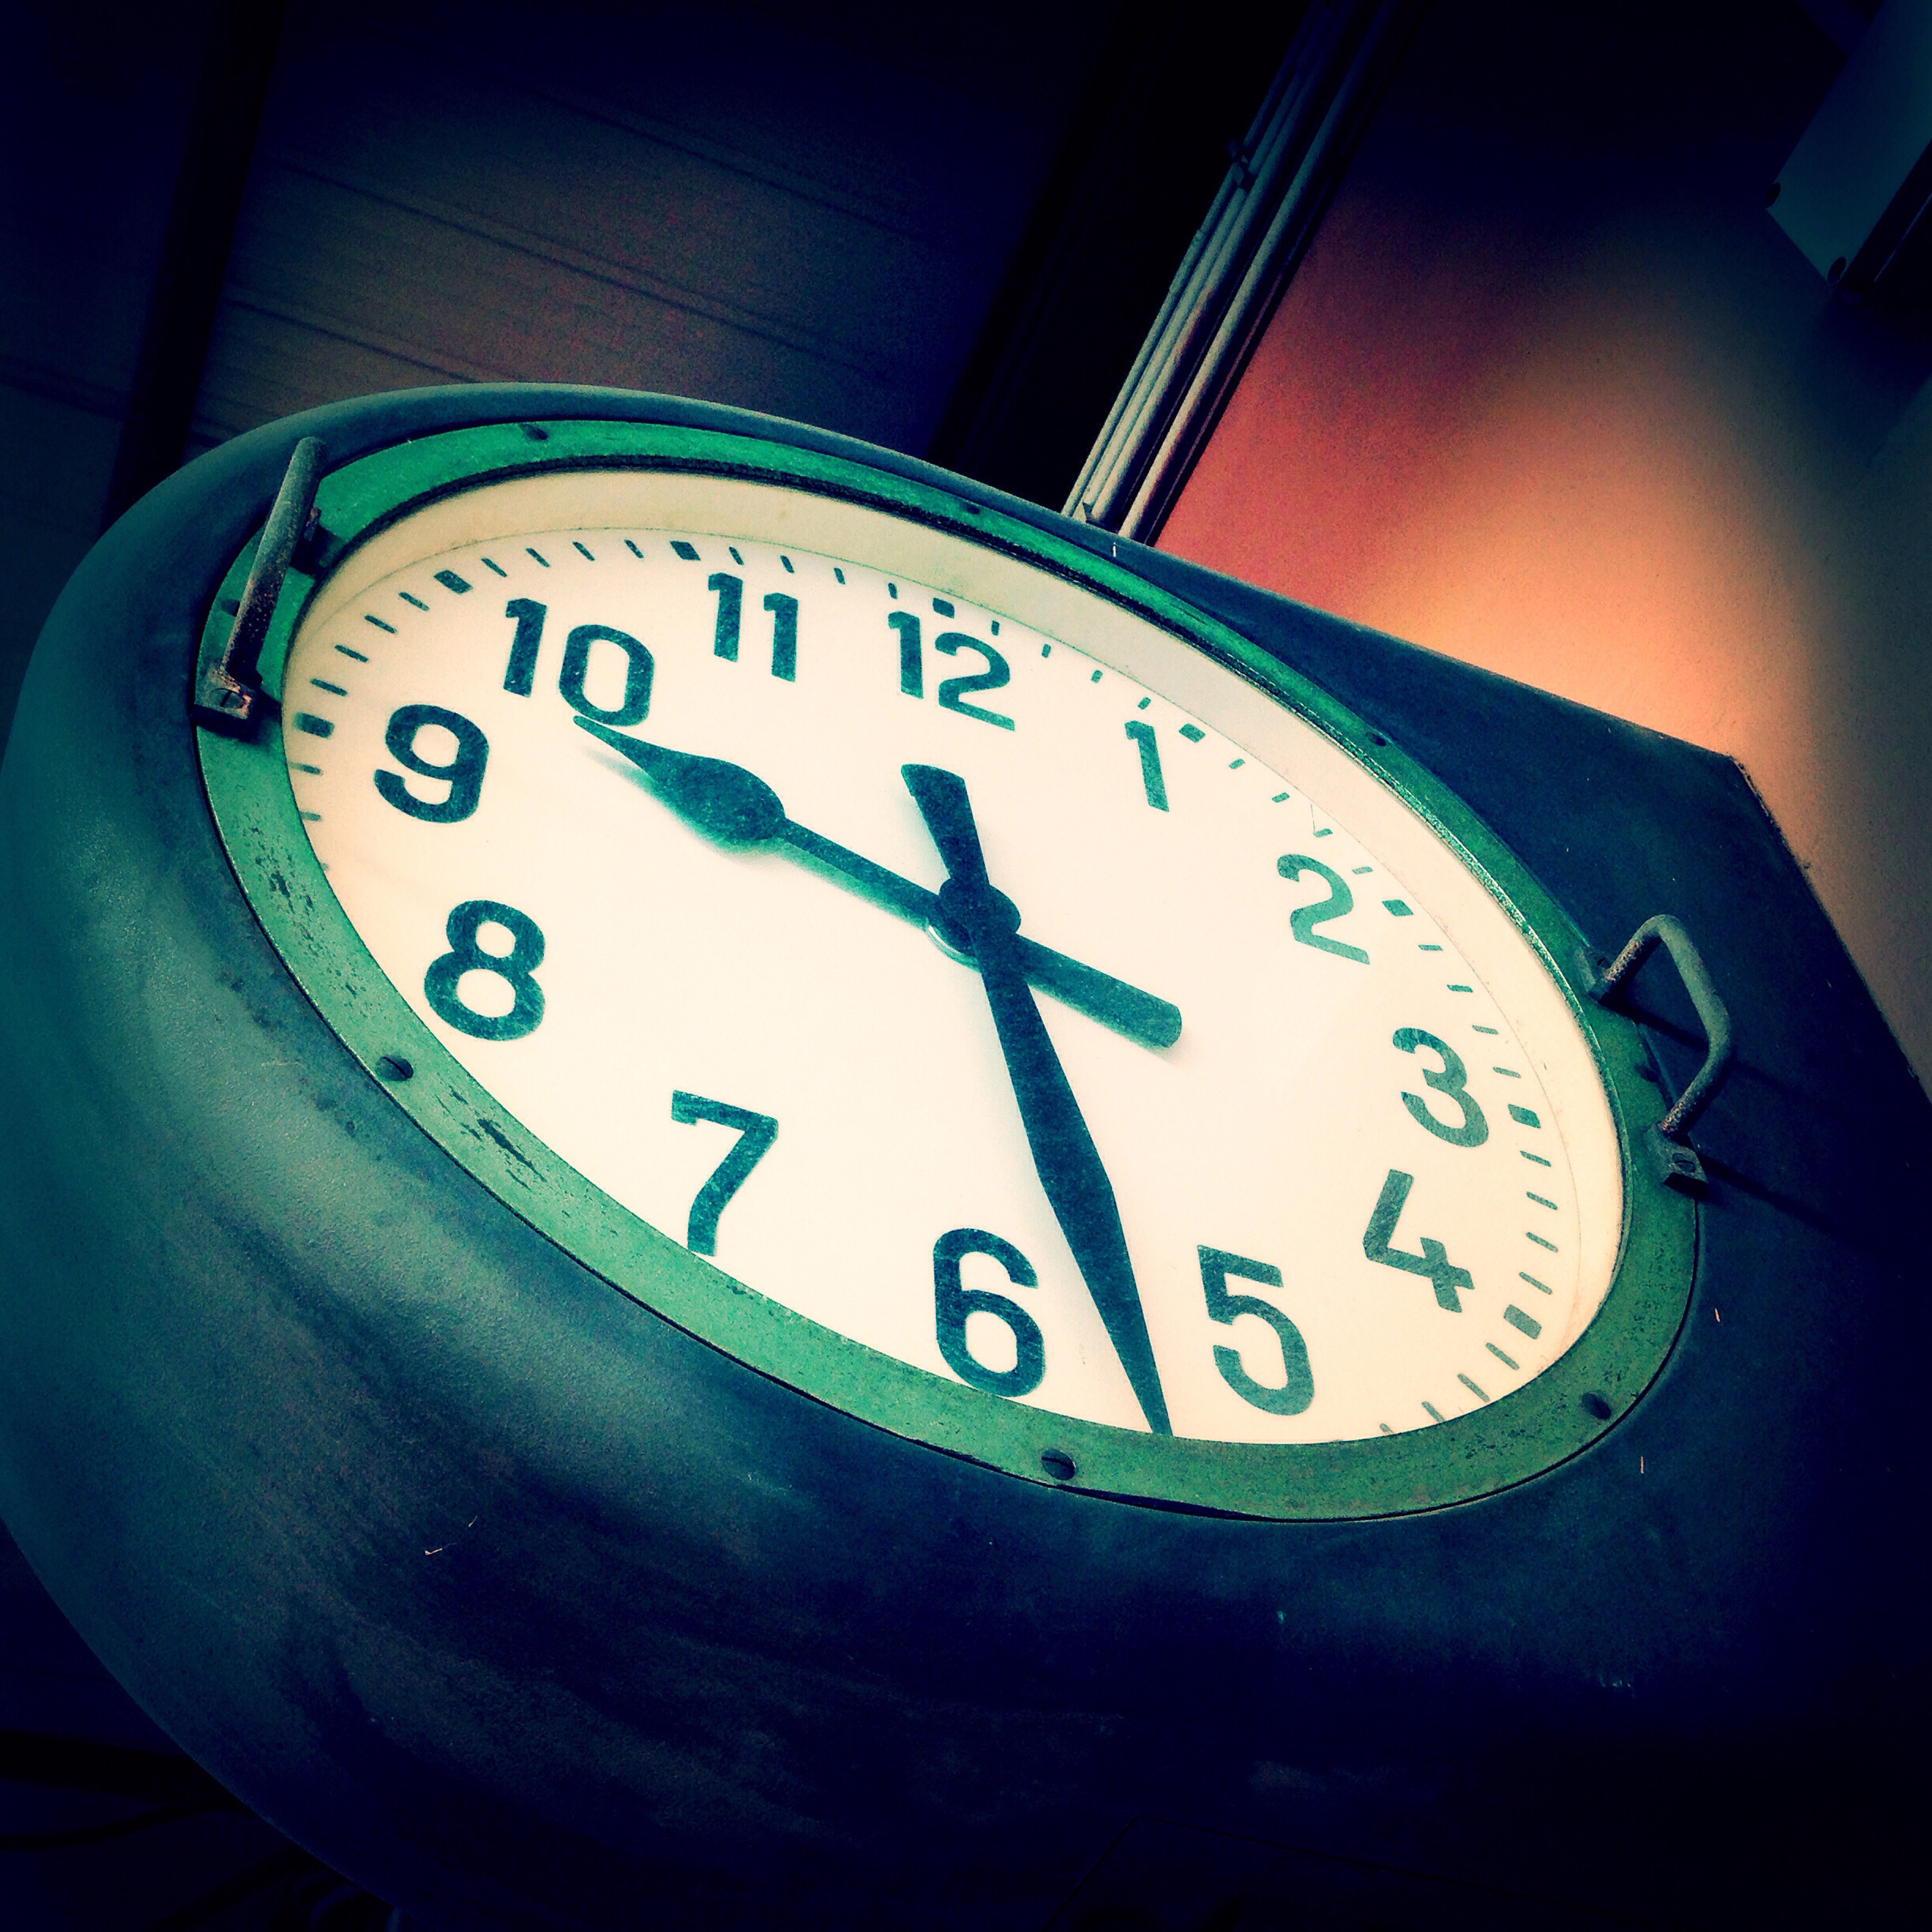
watch, number, green, color, station, blue, signage, liqueur, shape, nine twenty nine, atmosphere of earth